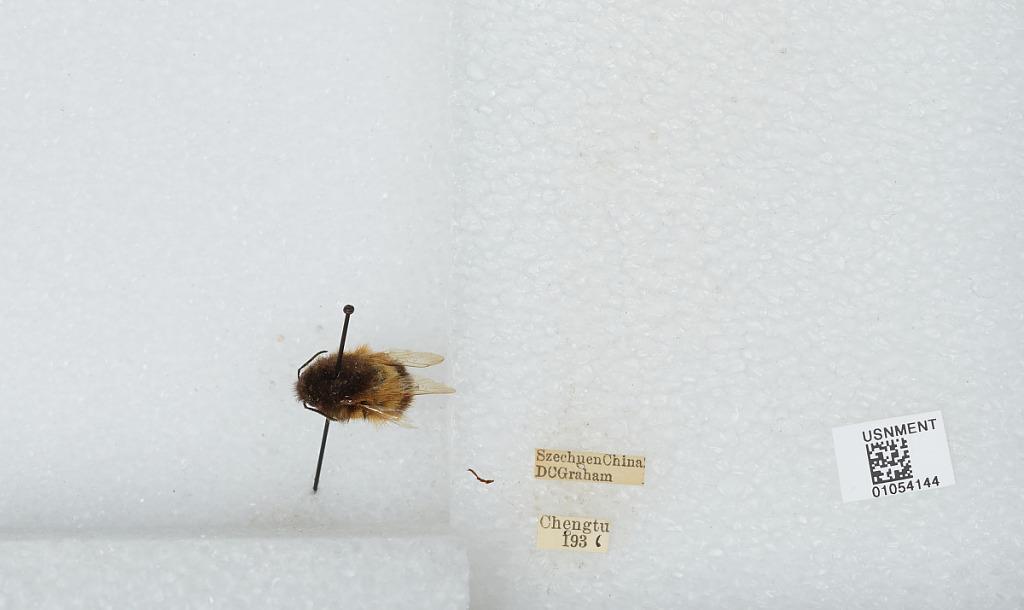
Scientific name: Bombus sp.
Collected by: D. Graham
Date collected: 1936--
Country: China
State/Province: Sichuan
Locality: Chengdu
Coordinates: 30.6586, 104.065